Aircraft industry of Russia

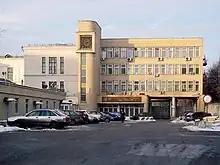
Offices of Sukhoi Design Bureau

The general aviation fleet in Russia remains dominated by the Soviet era Antonov An-2, with numerous aircraft remaining in service. Several attempts have been made to upgrade existing aircraft, as well as provide a replacement. These include the Antonov An-3 and SibNIA TVS-2, which involve replacing the engine on existing aircraft with turboprop engines. The UZGA LMS-901 Baikal is envisioned as a future replacement for the venerable aircraft, but this is dependent on the successful development of the Klimov VK-800 turboprop engine.